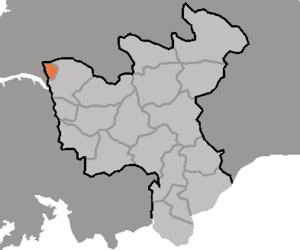
Songrim: est une ville nord-coréenne située sur le fleuve Taedong dans la province du Nord Hwanghae. Sa population s'élevait à 100 000 habitants en 1991.